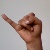
The image shows a hand gesture representing the letter 'J' in Indian Sign Language.